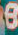
Number: 8